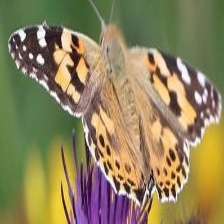
Species: PAINTED LADY
Butterfly family (ImageNet category): admiral